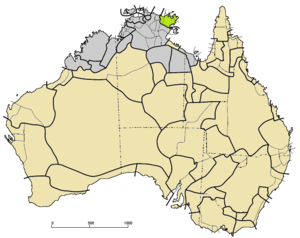
Les langues yolngu, aussi appelées yolŋu matha, sont un groupe de langues et de dialectes australiens indigènes mutuellement intelligibles, parlés par les Yolngu, peuple indigène du nord-est de la terre d’Arnhem dans le Territoire du Nord de l’Australie.